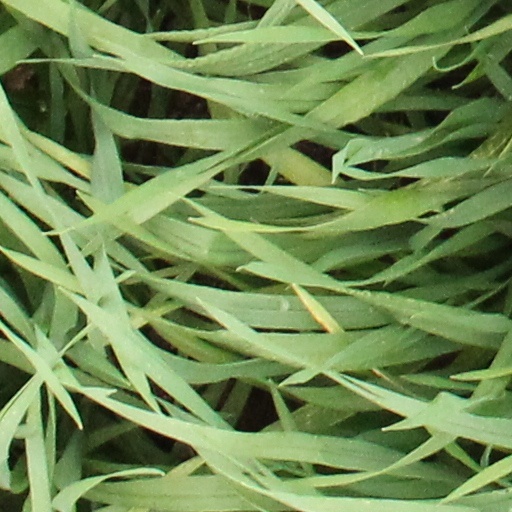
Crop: wheat